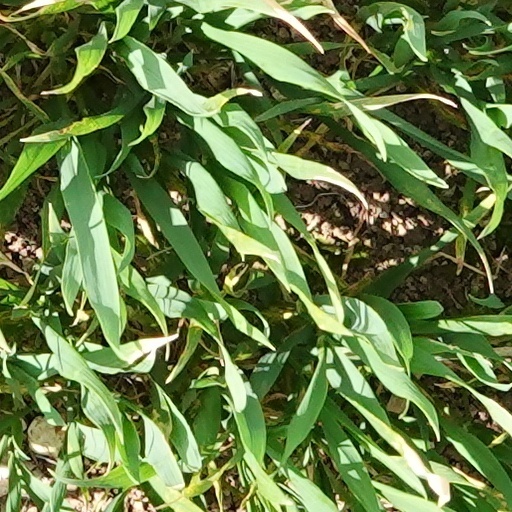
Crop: wheat